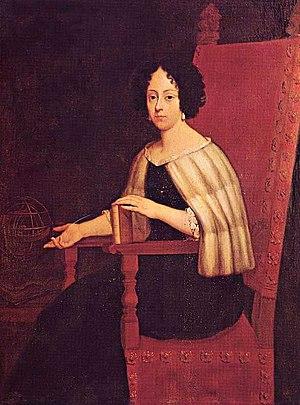
Elena Lucrezia Cornaro Piscopia est une philosophe et mathématicienne vénitienne, membre de la famille Cornaro qui donna quatre doges à la République de Venise.
Carlo Renaldini ou Rinaldini, né le 30 décembre 1615, à Ancône et mort dans cette ville le 18 juillet 1698, est un ingénieur militaire, mathématicien, physicien et philosophe italien membre de l'Académie dell'esperimento. Ami de Galilée, il utilisait les notations algébriques de François Viète, puis, vers la fin de sa vie, celles de Descartes. On lui doit sinon l'idée du moins la construction du premier thermomètre à points fixes.